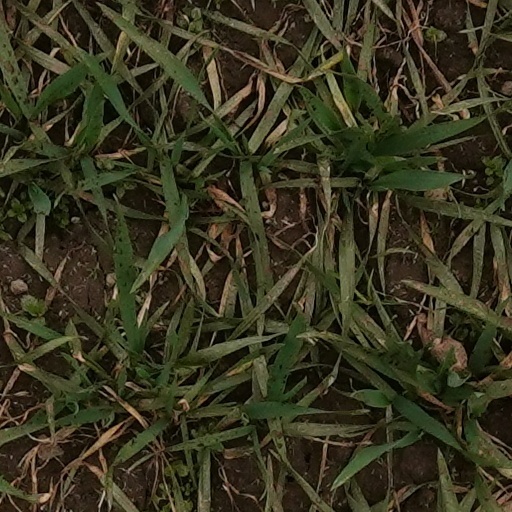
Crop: wheat